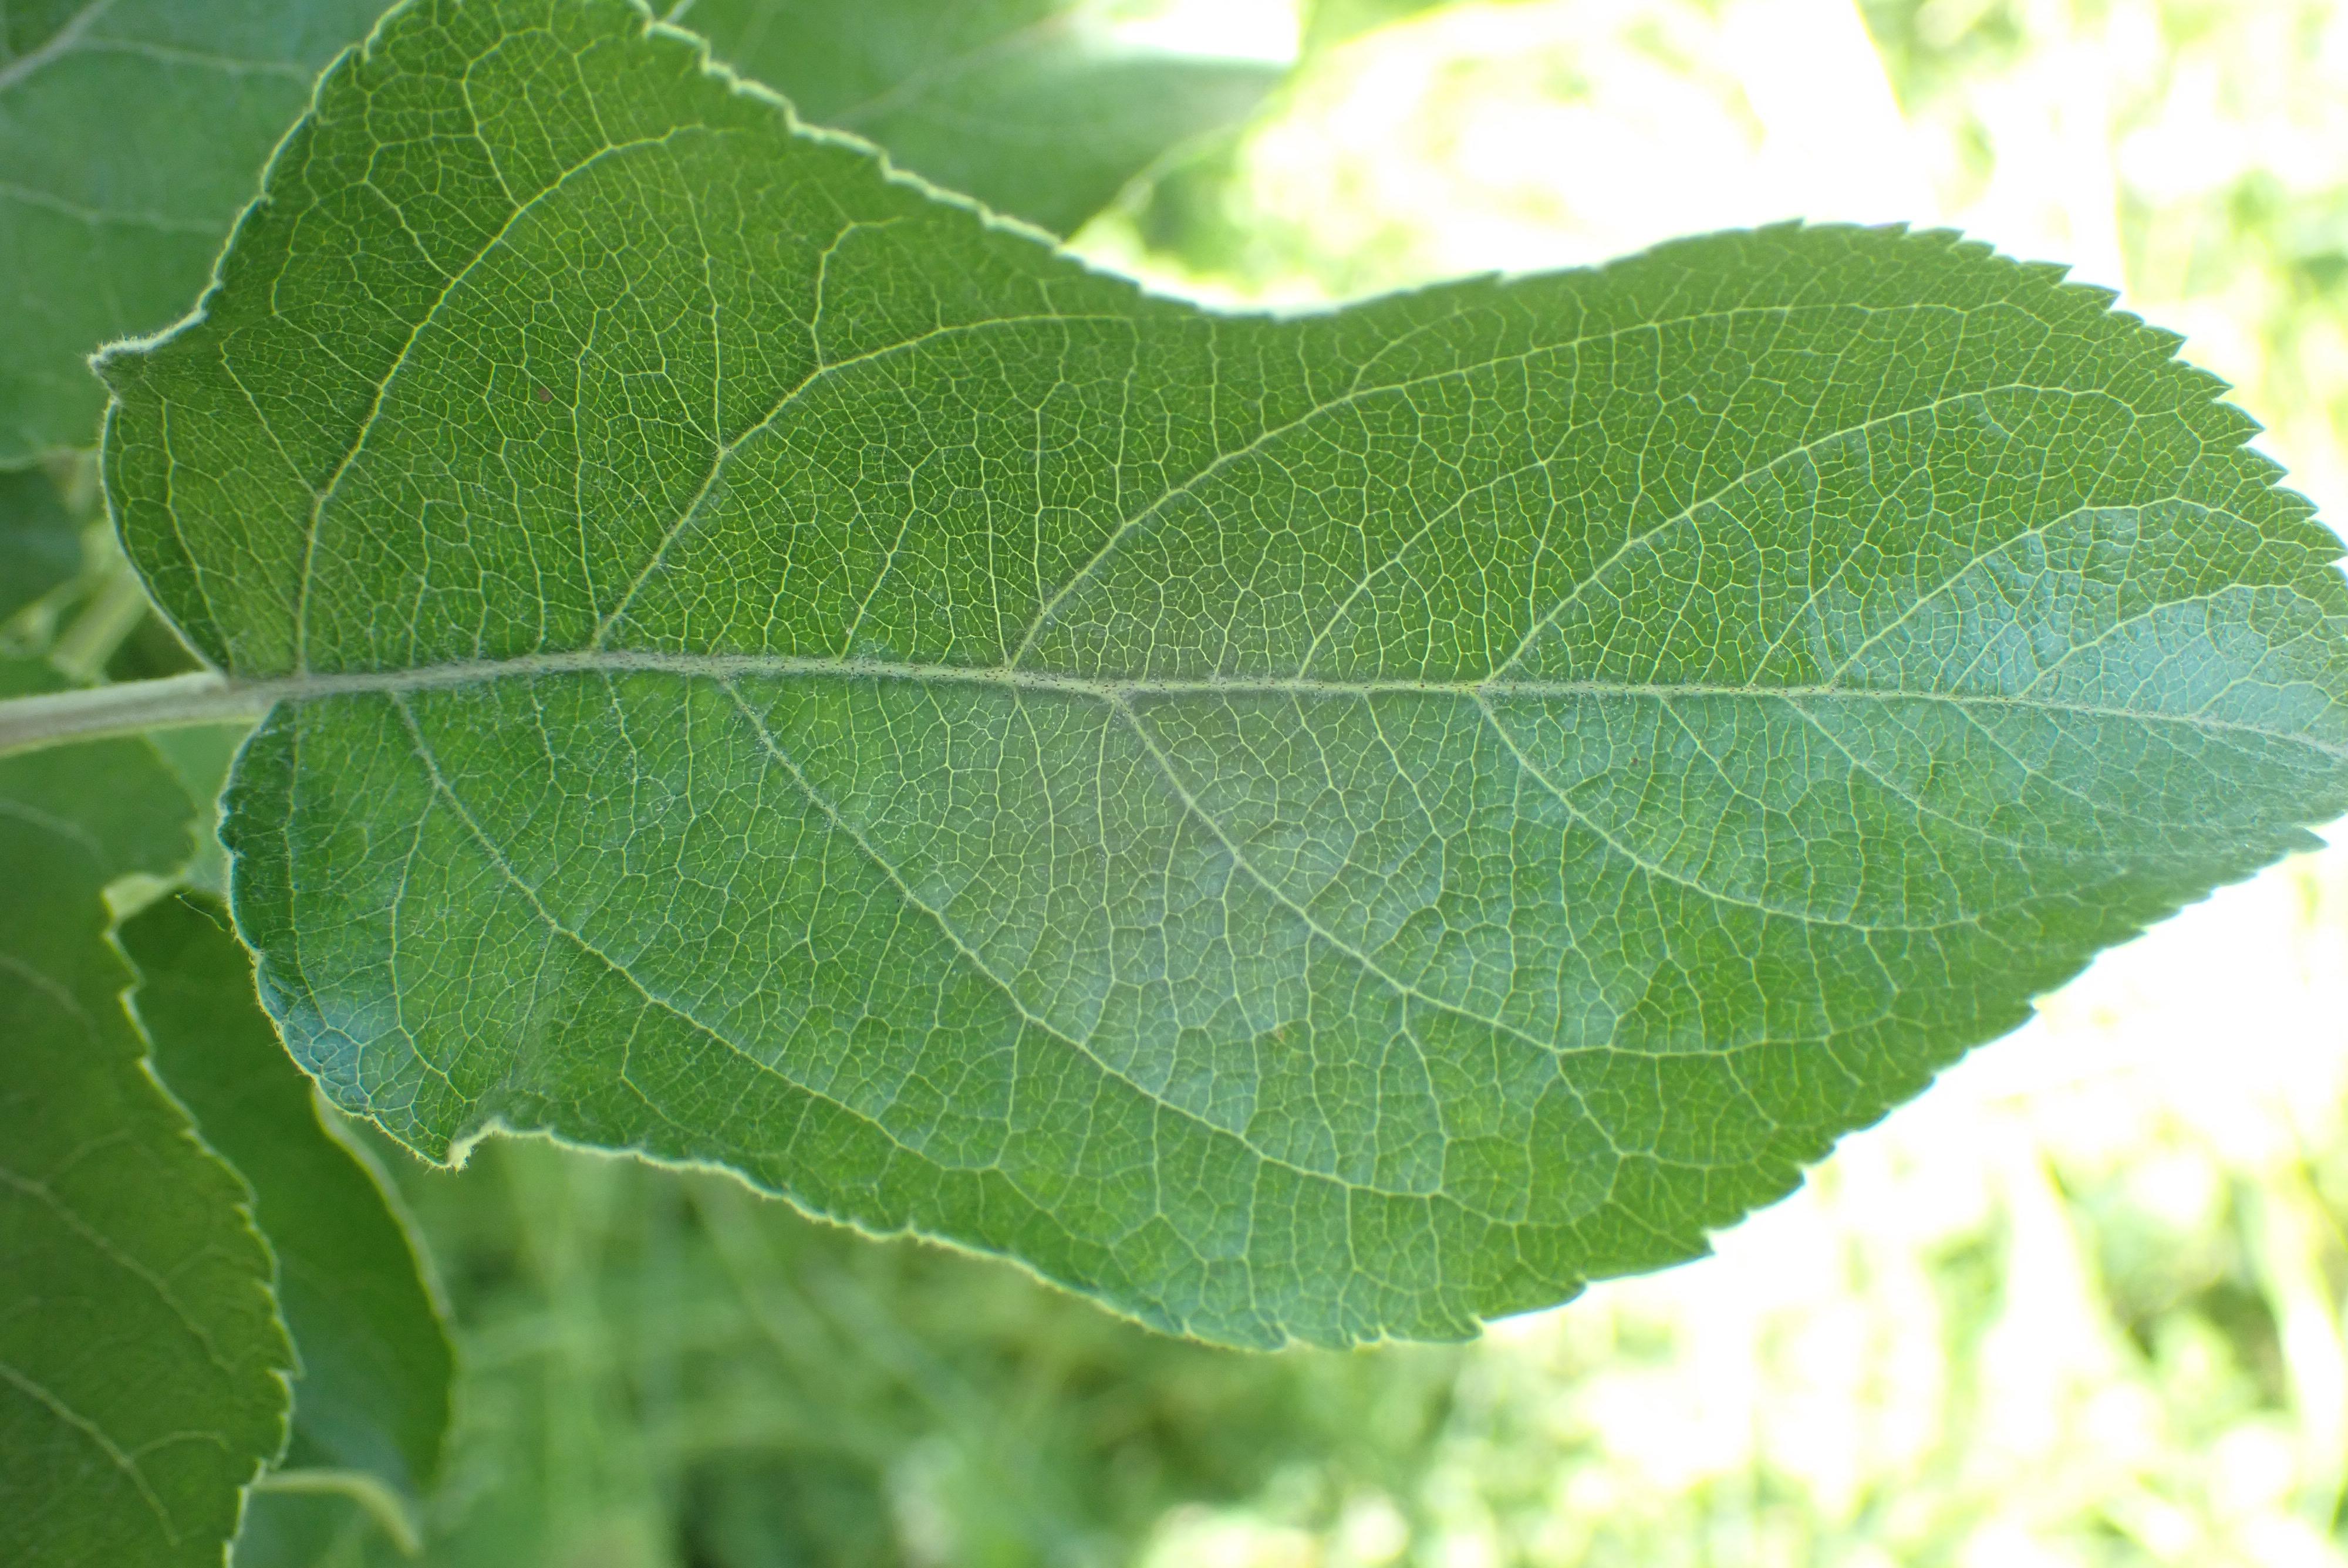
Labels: healthy